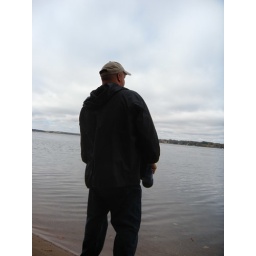
Barry Wilson looks over the water at the park beach. The river here is about a mile wide.